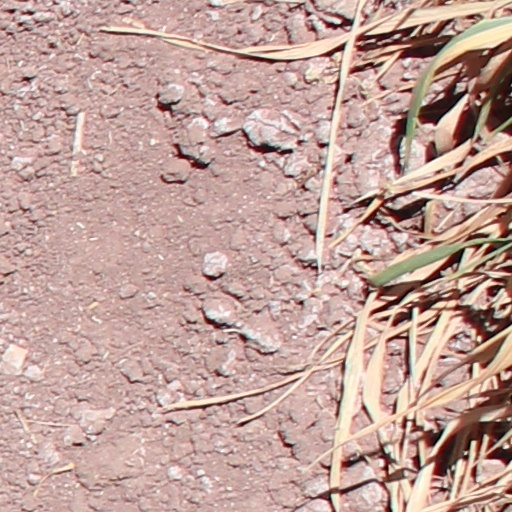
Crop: wheat